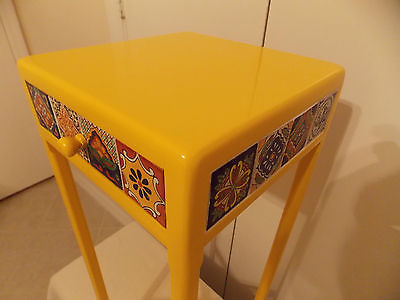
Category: table